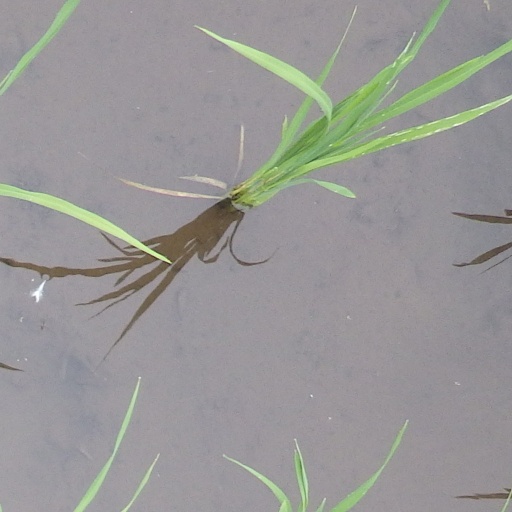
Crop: rice